Hurricane Ike

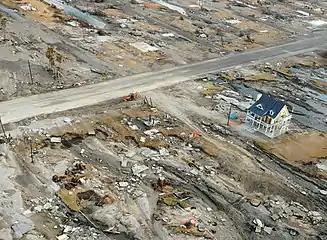
Damage from Ike in Gilchrist, which was largely destroyed by the hurricane

On the morning of September 13, 2008, the eye of Hurricane Ike approached the upper Texas coast, making landfall at 2:10 am CDT over the east end of Galveston Island, with a high storm surge, and travelled north up Galveston Bay, along the east side of Houston